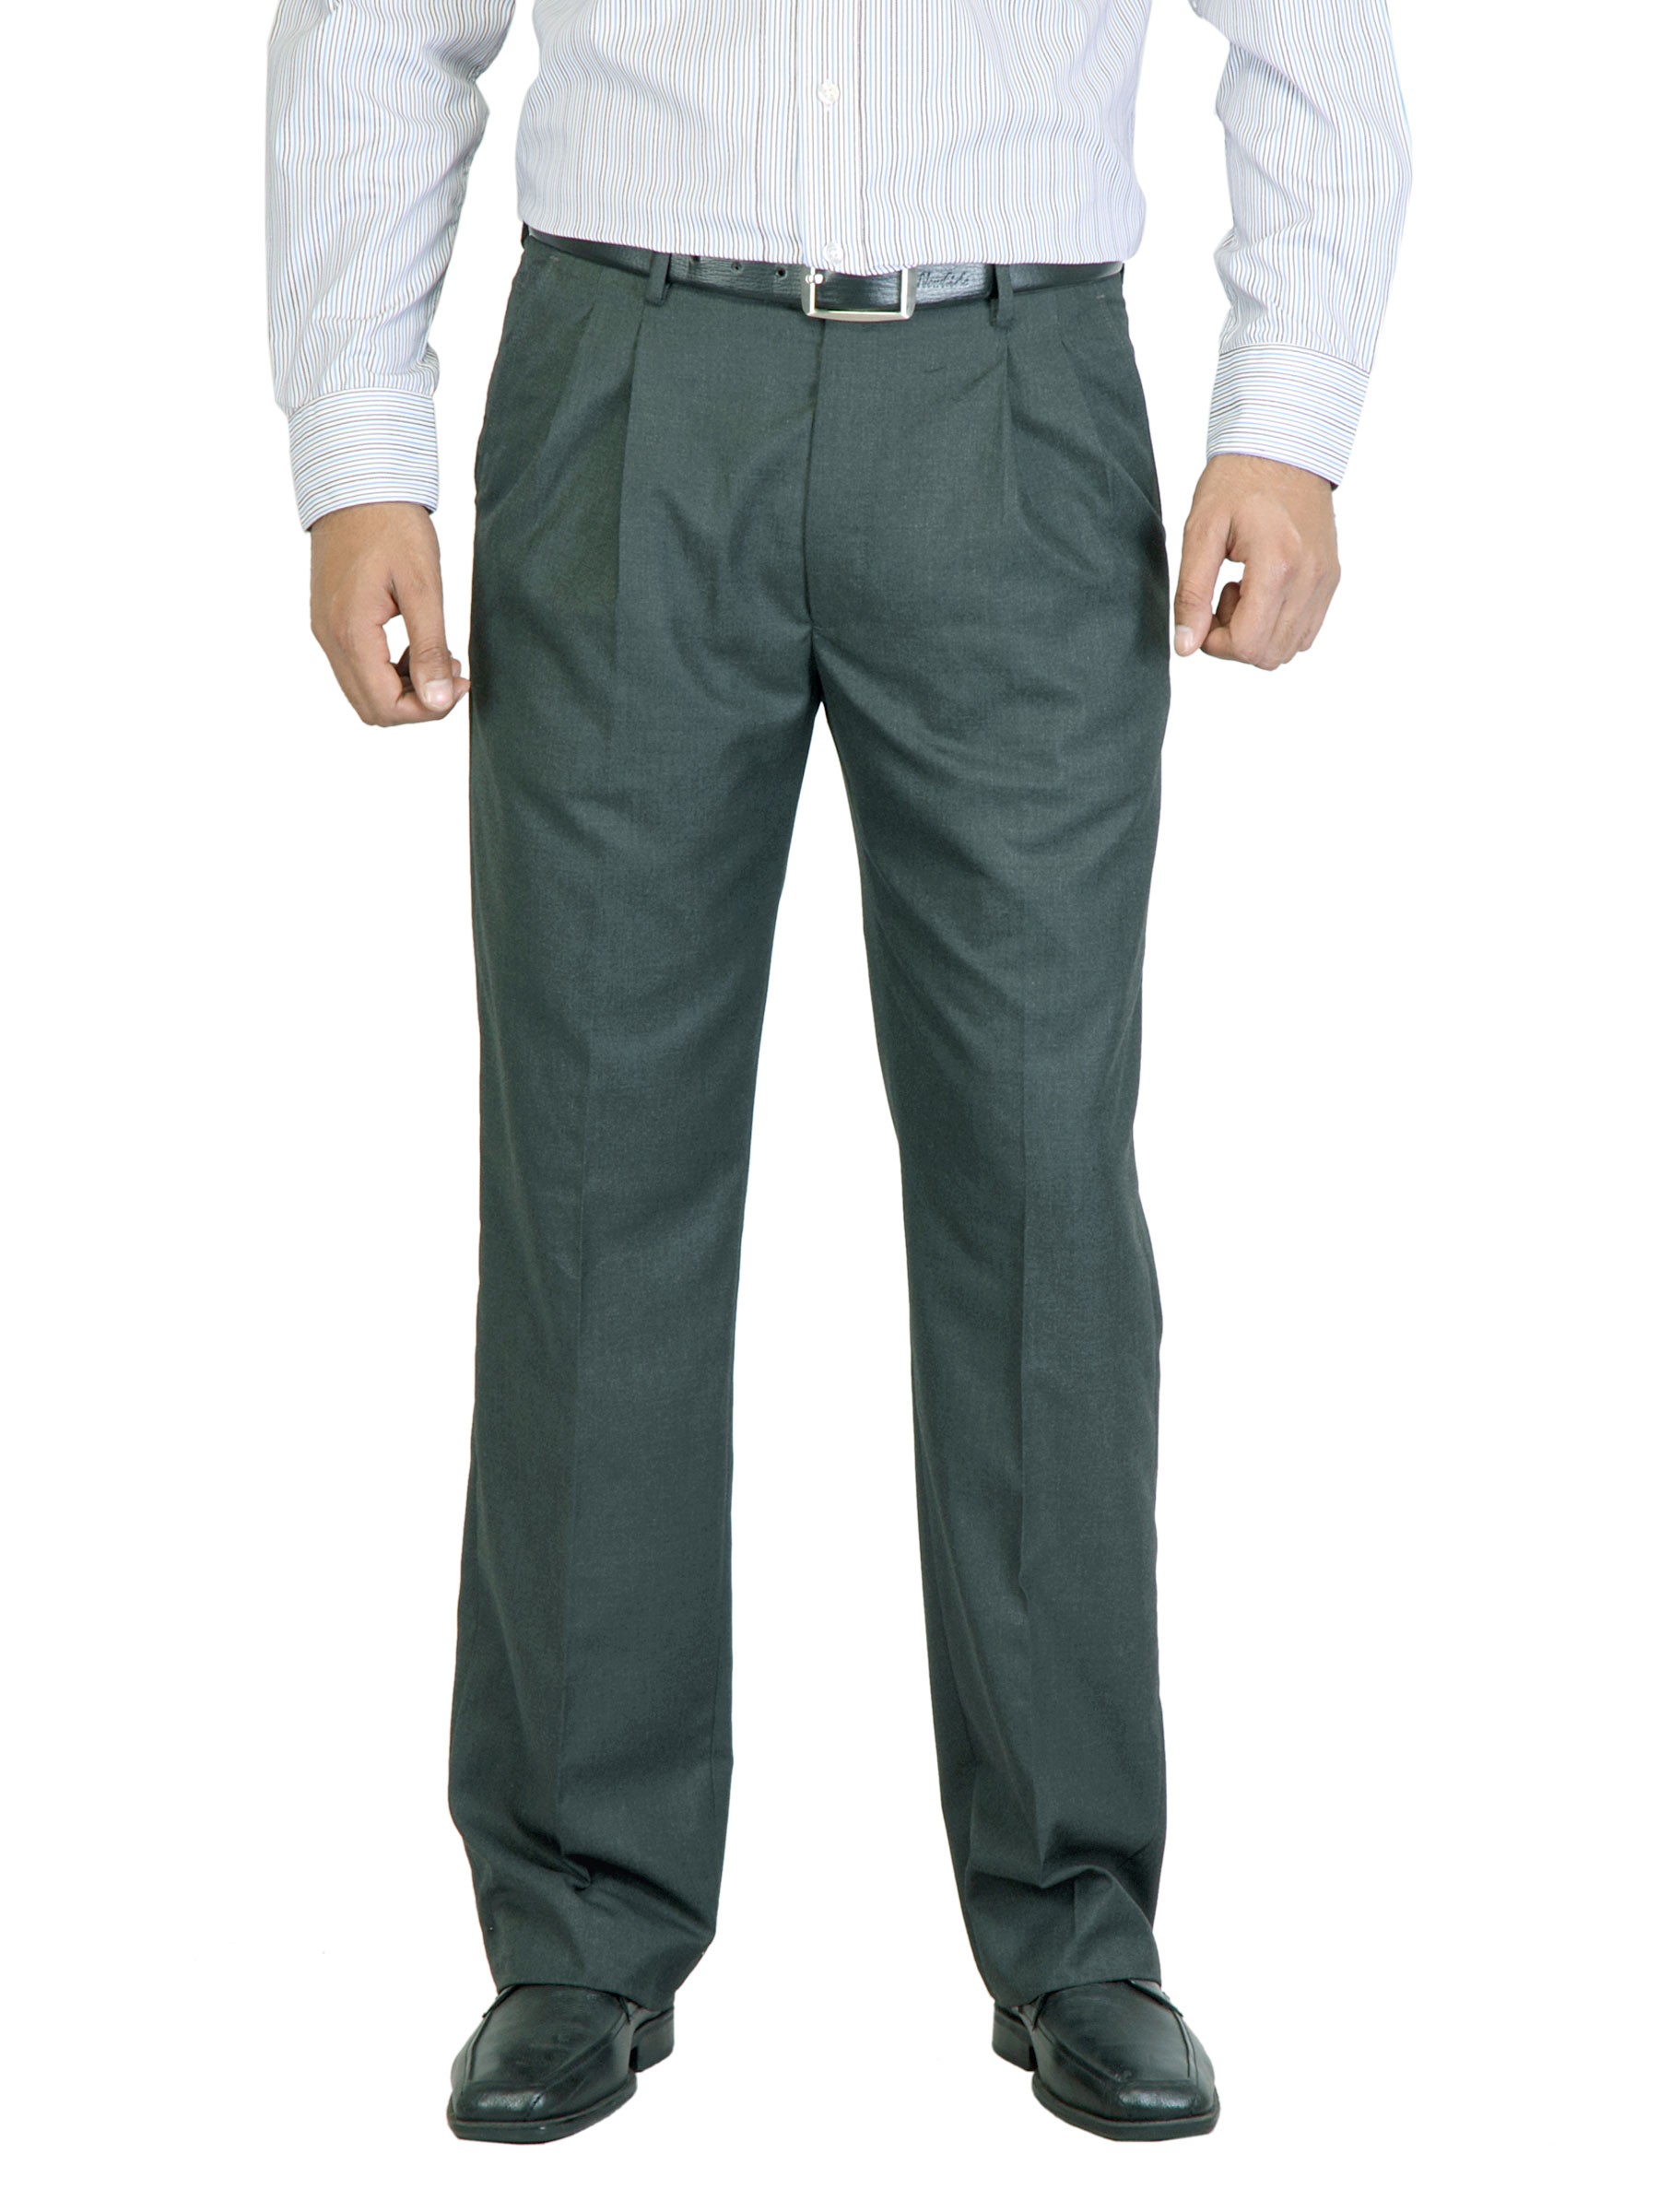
Arrow Men Charcoal Solid Trousers
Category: Apparel / Bottomwear / Trousers
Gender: Men
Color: Charcoal
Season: Summer 2011
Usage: Formal